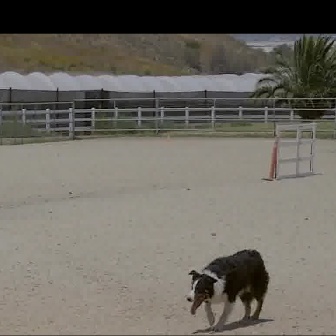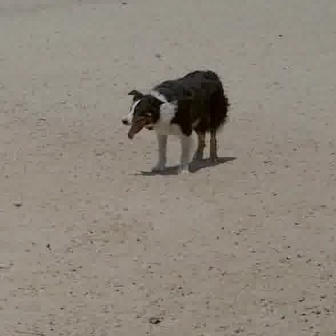
  Please identify the target specified by the bounding box [184,247,269,333] in the first image and locate it in the second image. Return the coordinates in [x_min,y_min,x_max,y_max] format.
Answer: [119,68,227,177]